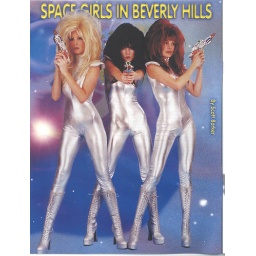
space girls blue mag- Space Girls in Beverly Hills